Kia Mohave

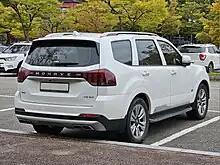
Rear view

Previewed during the 2019 Seoul Motor Show as the Masterpiece Concept, the Mohave was released in September 2019. Currently available in the Korean market, the second generation is essentially a major overhaul to bring the Mohave in line with Kia's current product lineup. Retaining the original body-on-frame chassis plus an improved S-II engine and powertrain package from the previous model, the latest iteration benefits from features such as: a fully redesigned interior, heads-up display, full-LED headlights and LED taillights, electric tailgate, premium Lexicon-equipped sound system, and the ability to select up to six driving modes (Snow, Mud, Sand, Sport, Eco and Comfort).